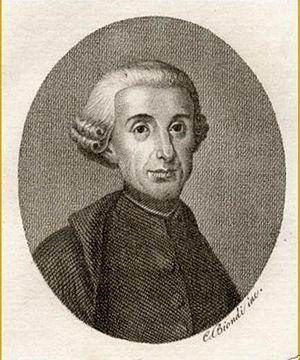
Vito Caravelli, né en 1724 à Irsina et mort le 25 novembre 1800 à Naples, est un mathématicien et un prêtre italien.